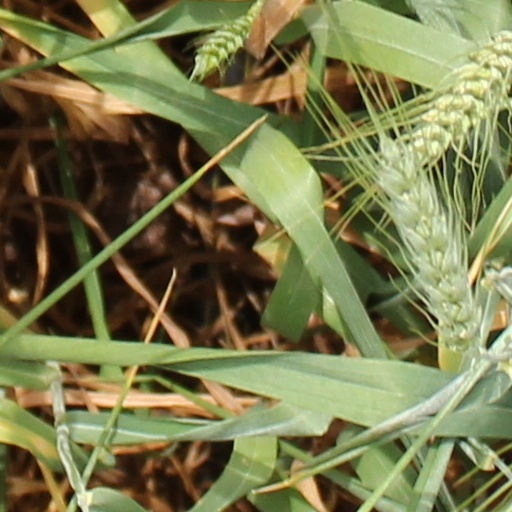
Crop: wheat